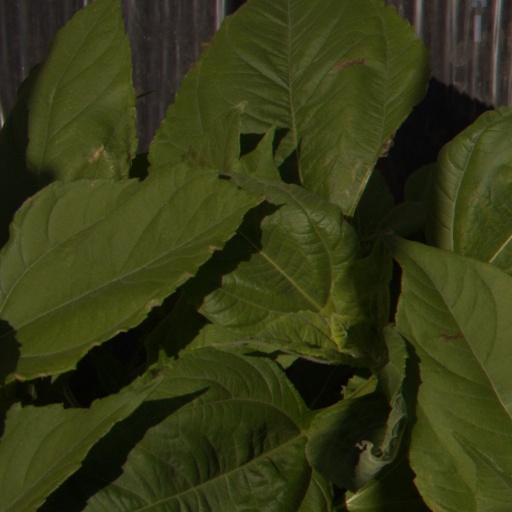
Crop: Jerusalem artichoke